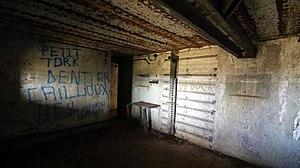
La chambre de tir de la casemate Seelberg Ouest (2)
La casemate du Seelberg Ouest est une casemate d'intervalle simple sur deux niveaux CORF de la ligne Maginot, située sur la commune de Petit-Réderching, dans le département de la Moselle.